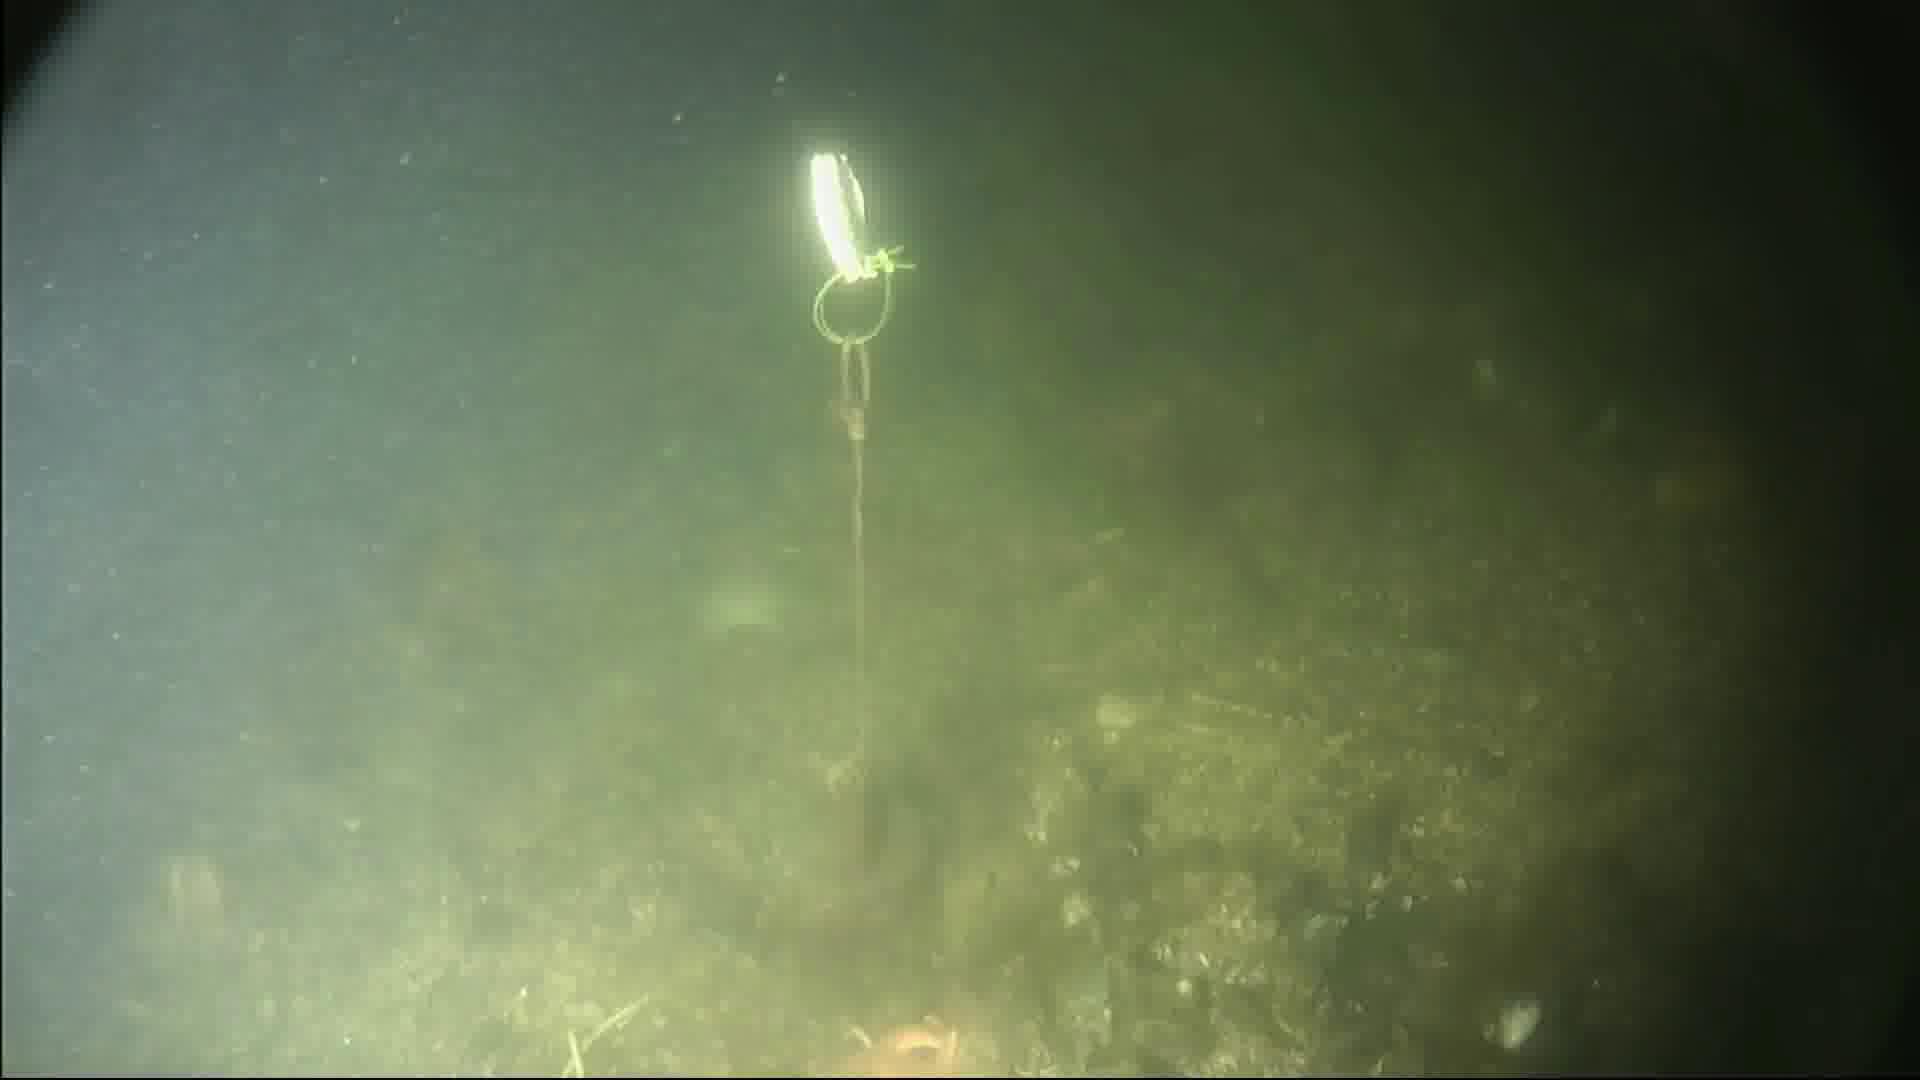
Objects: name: starfish
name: crab